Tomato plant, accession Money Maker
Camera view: vertical (180 deg); turntable rotation: 300 degrees
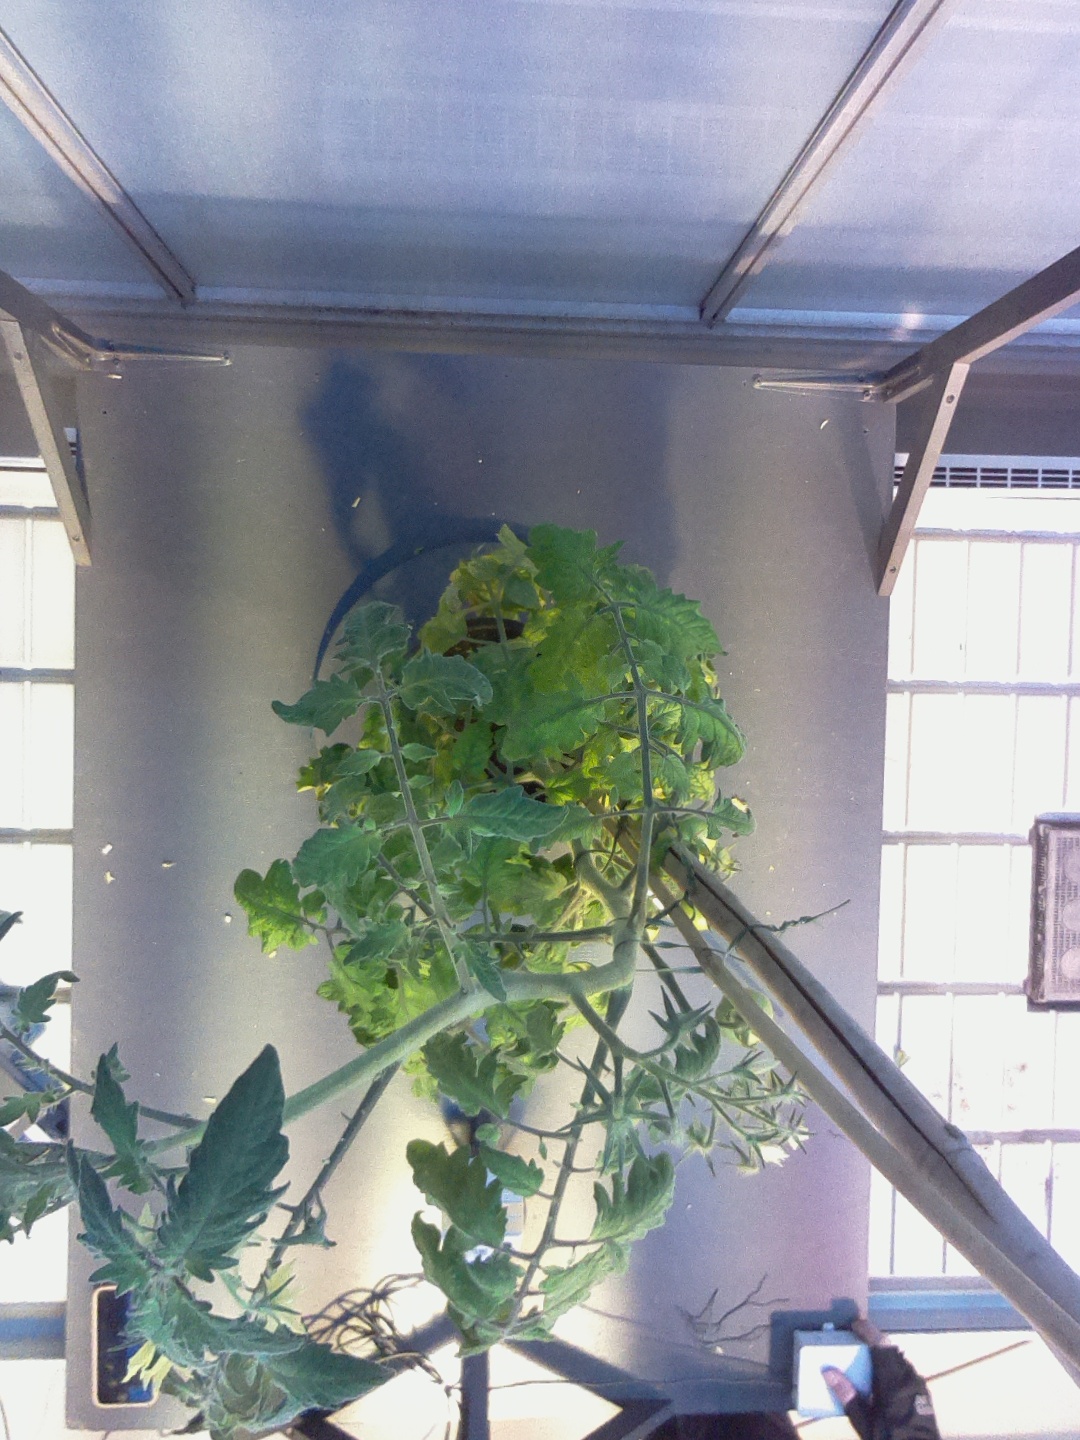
BBCH growth stage 75: 50%-60% of final fruit size